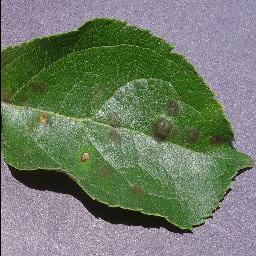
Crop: apple
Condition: scab